New Downs

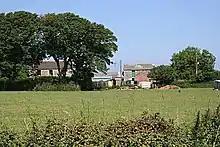
New Downs Farm

New Downs is a farm near Camborne and St Agnes in Cornwall, England.